Daniel Webster Robinson House

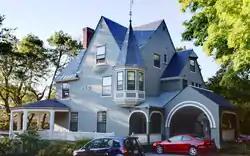
as of 2013, Alpha Chi Omega Sorority of the University of Vermont

The Daniel Webster Robinson House is a historic house at 384-388 Main Street in Burlington, Vermont. It was designed by the Boston firm of Peabody and Stearns and built in 1885-1886 for prepared lumber magnate Daniel Webster Robinson. Since 1931 it has housed the Alpha Iota chapter of the Alpha Chi Omega sorority affiliated with the University of Vermont (UVM). It was listed on the National Register of Historic Places in 1982.